Terry Barr

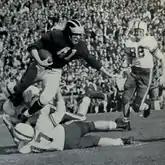
Barr vs. Indiana, 1955

Barr enrolled at the University of Michigan in 1953 and played at the halfback position for Bennie Oosterbaan's Michigan Wolverines football teams from 1954 to 1956. Barr first gained acclaim after leading Michigan to a victory over Army early in the 1955 season; he rushed for a touchdown in the first quarter and then returned a punt 82 yards for a touchdown in the second quarter. At the end of the season, Barr was selected as the Most Valuable Player on the 1955 Michigan Wolverines football team that compiled a 7–2 record and was ranked #12 and #13 in the final AP and UPI polls.